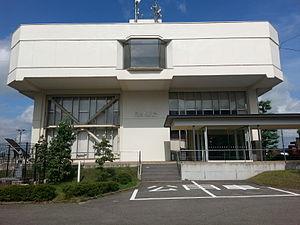
Misato est un bourg du district de Tōda, dans la préfecture de Miyagi, au Japon.